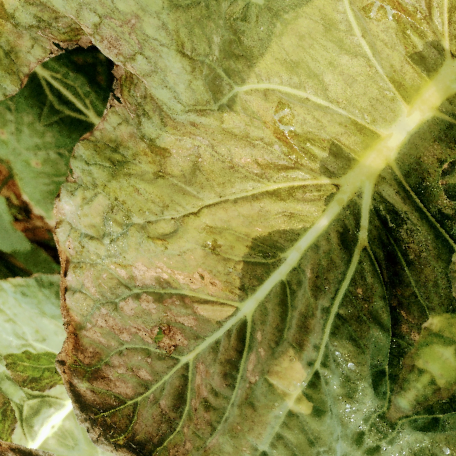
Label: Downy Mildew